Forbes Post Office

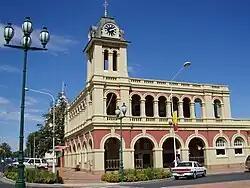

Forbes Post Office is a heritage-listed post office at 118 Lachlan Street, Forbes, in the Central West region of New South Wales, Australia. It was designed by the New South Wales Colonial Architect's Office under James Barnet and built from 1879 to 1881 by P. M. Vaughan. The property is owned by Australia Post. It was added to the New South Wales State Heritage Register on 22 December 2000. It was added to the Australian Commonwealth Heritage List on 22 June 2004.